Arkhalig

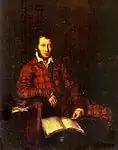
Pushkin in arhalyk, 1839

In the Russian Empire, named "arkhaluk" it was used as a men's casual road or house attire.